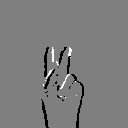
ASL letter: k